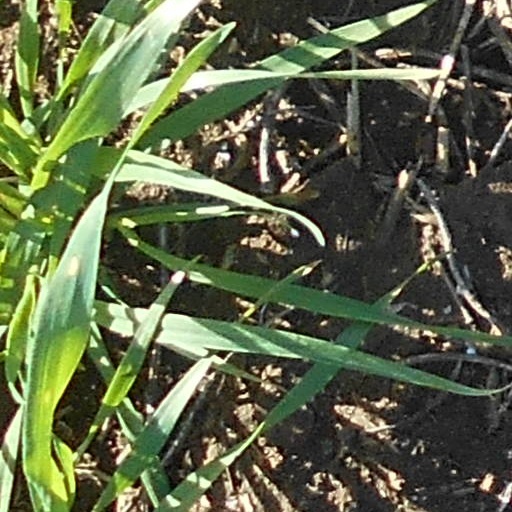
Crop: wheat